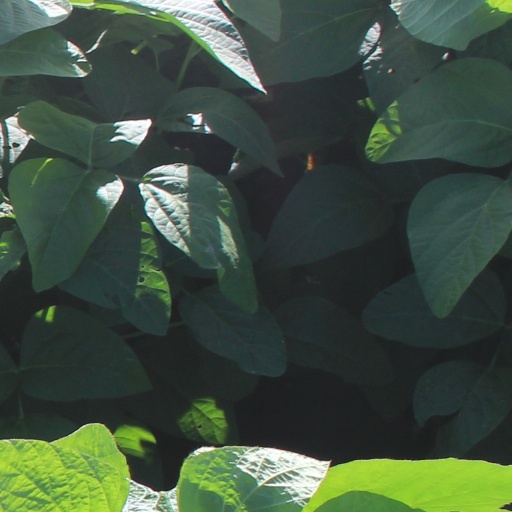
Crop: soybean